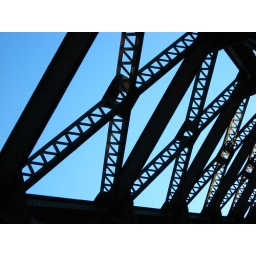
Train bridge under a blue sky